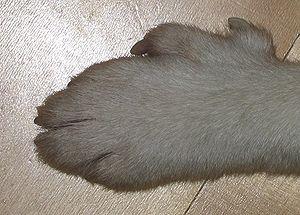
Le chien norvégien de macareux ou lundehund est une race de chien originaire de Norvège. Il s'agit d'un chien de type spitz aux caractéristiques physiques typiques : ses oreilles ont la particularité de se refermer, c'est un chien très souple, et il possède un doigt surnuméraire aux pieds antérieurs. Utilisée pour la chasse au macareux en Norvège, la race a failli disparaître au cours du XXᵉ siècle.